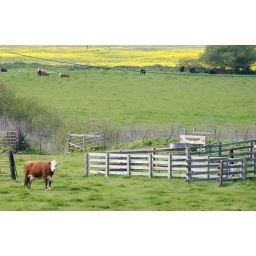
Remember that line in the movie Twister ... when the cow comes flying by ....